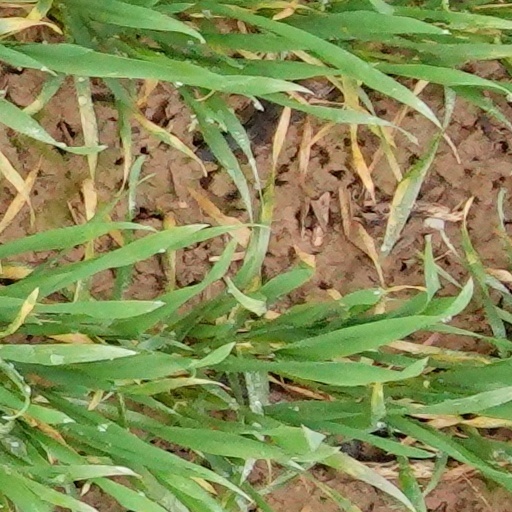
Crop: wheat